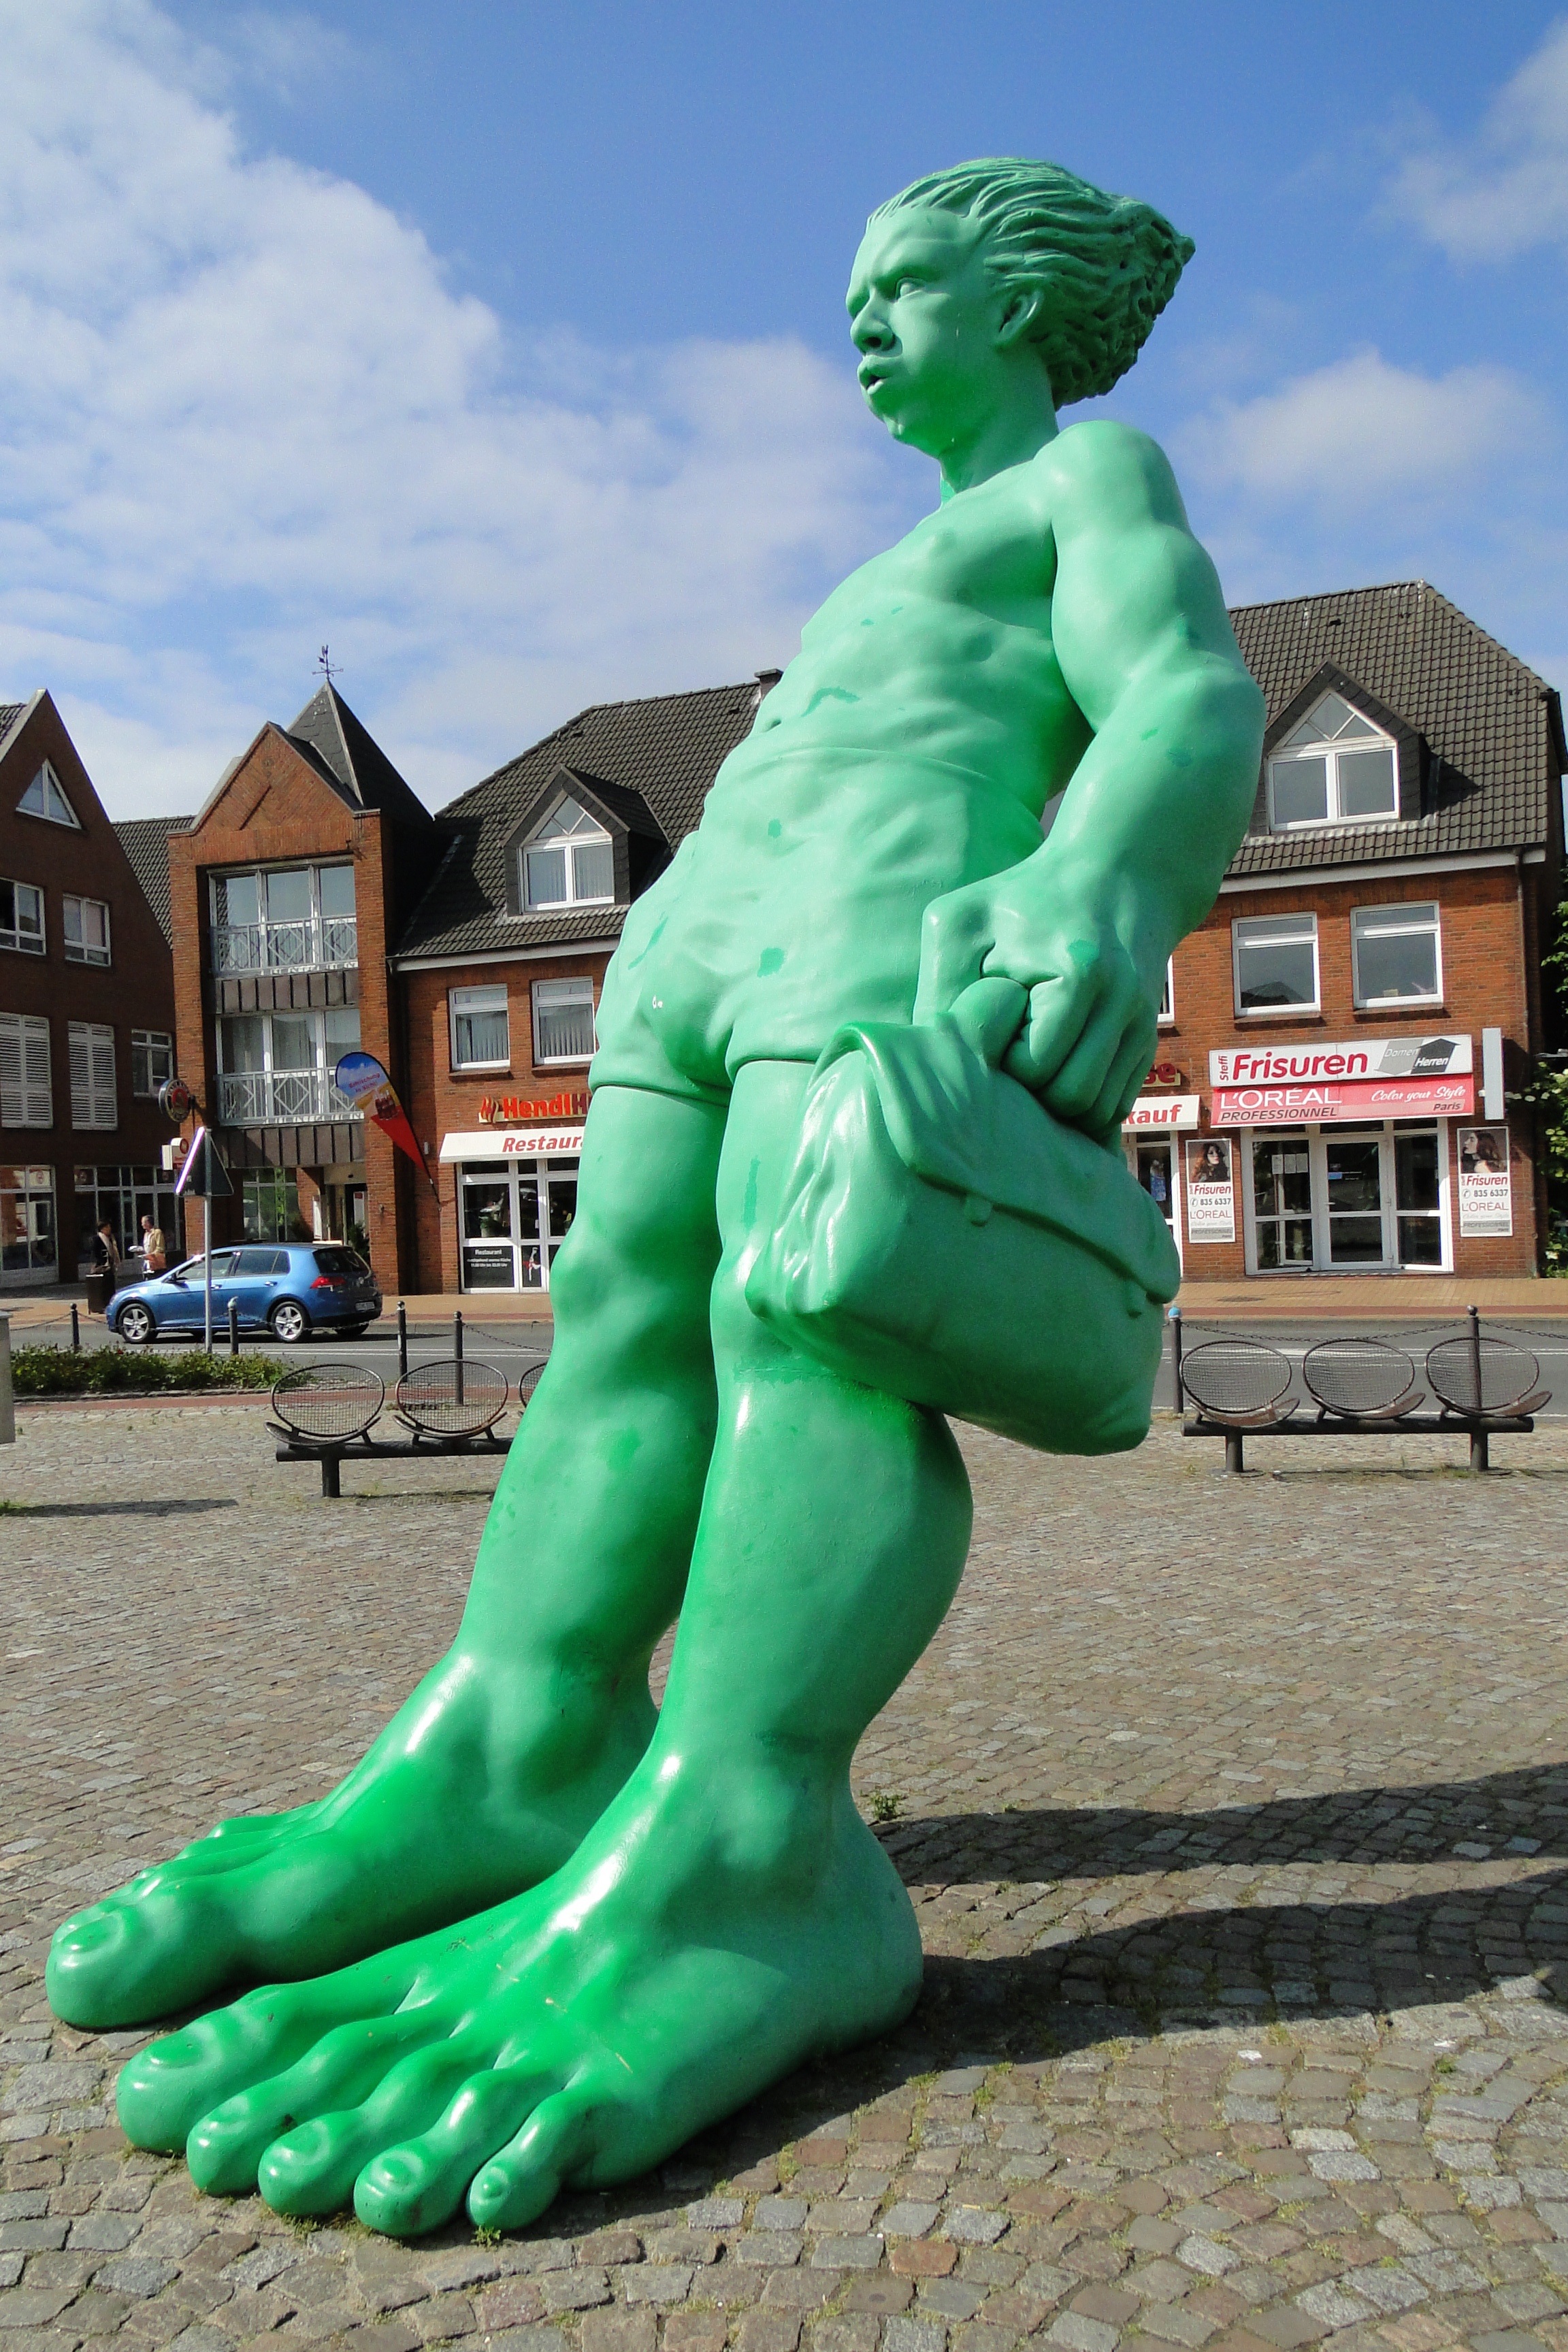
monument, statue, green, sculpture, art, germany, railway station, sylt, westerland, traveling giant in wind, martin cloud